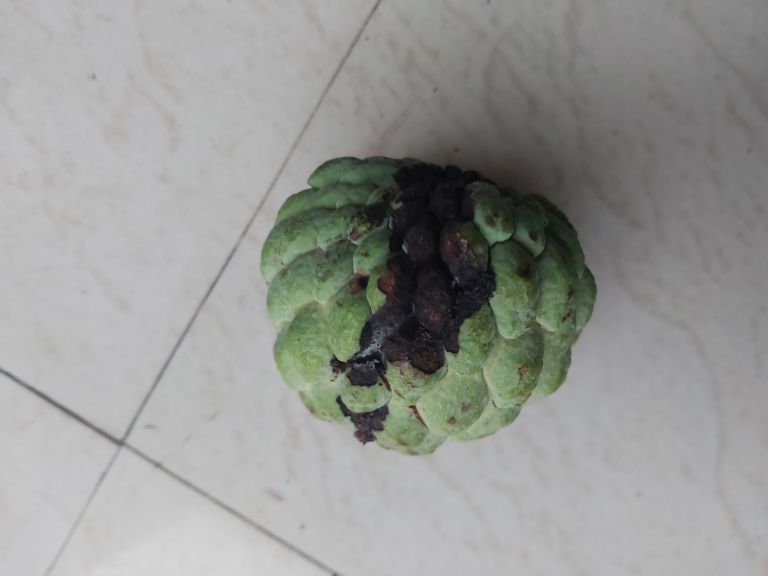
Disease label: Diplodia Rot